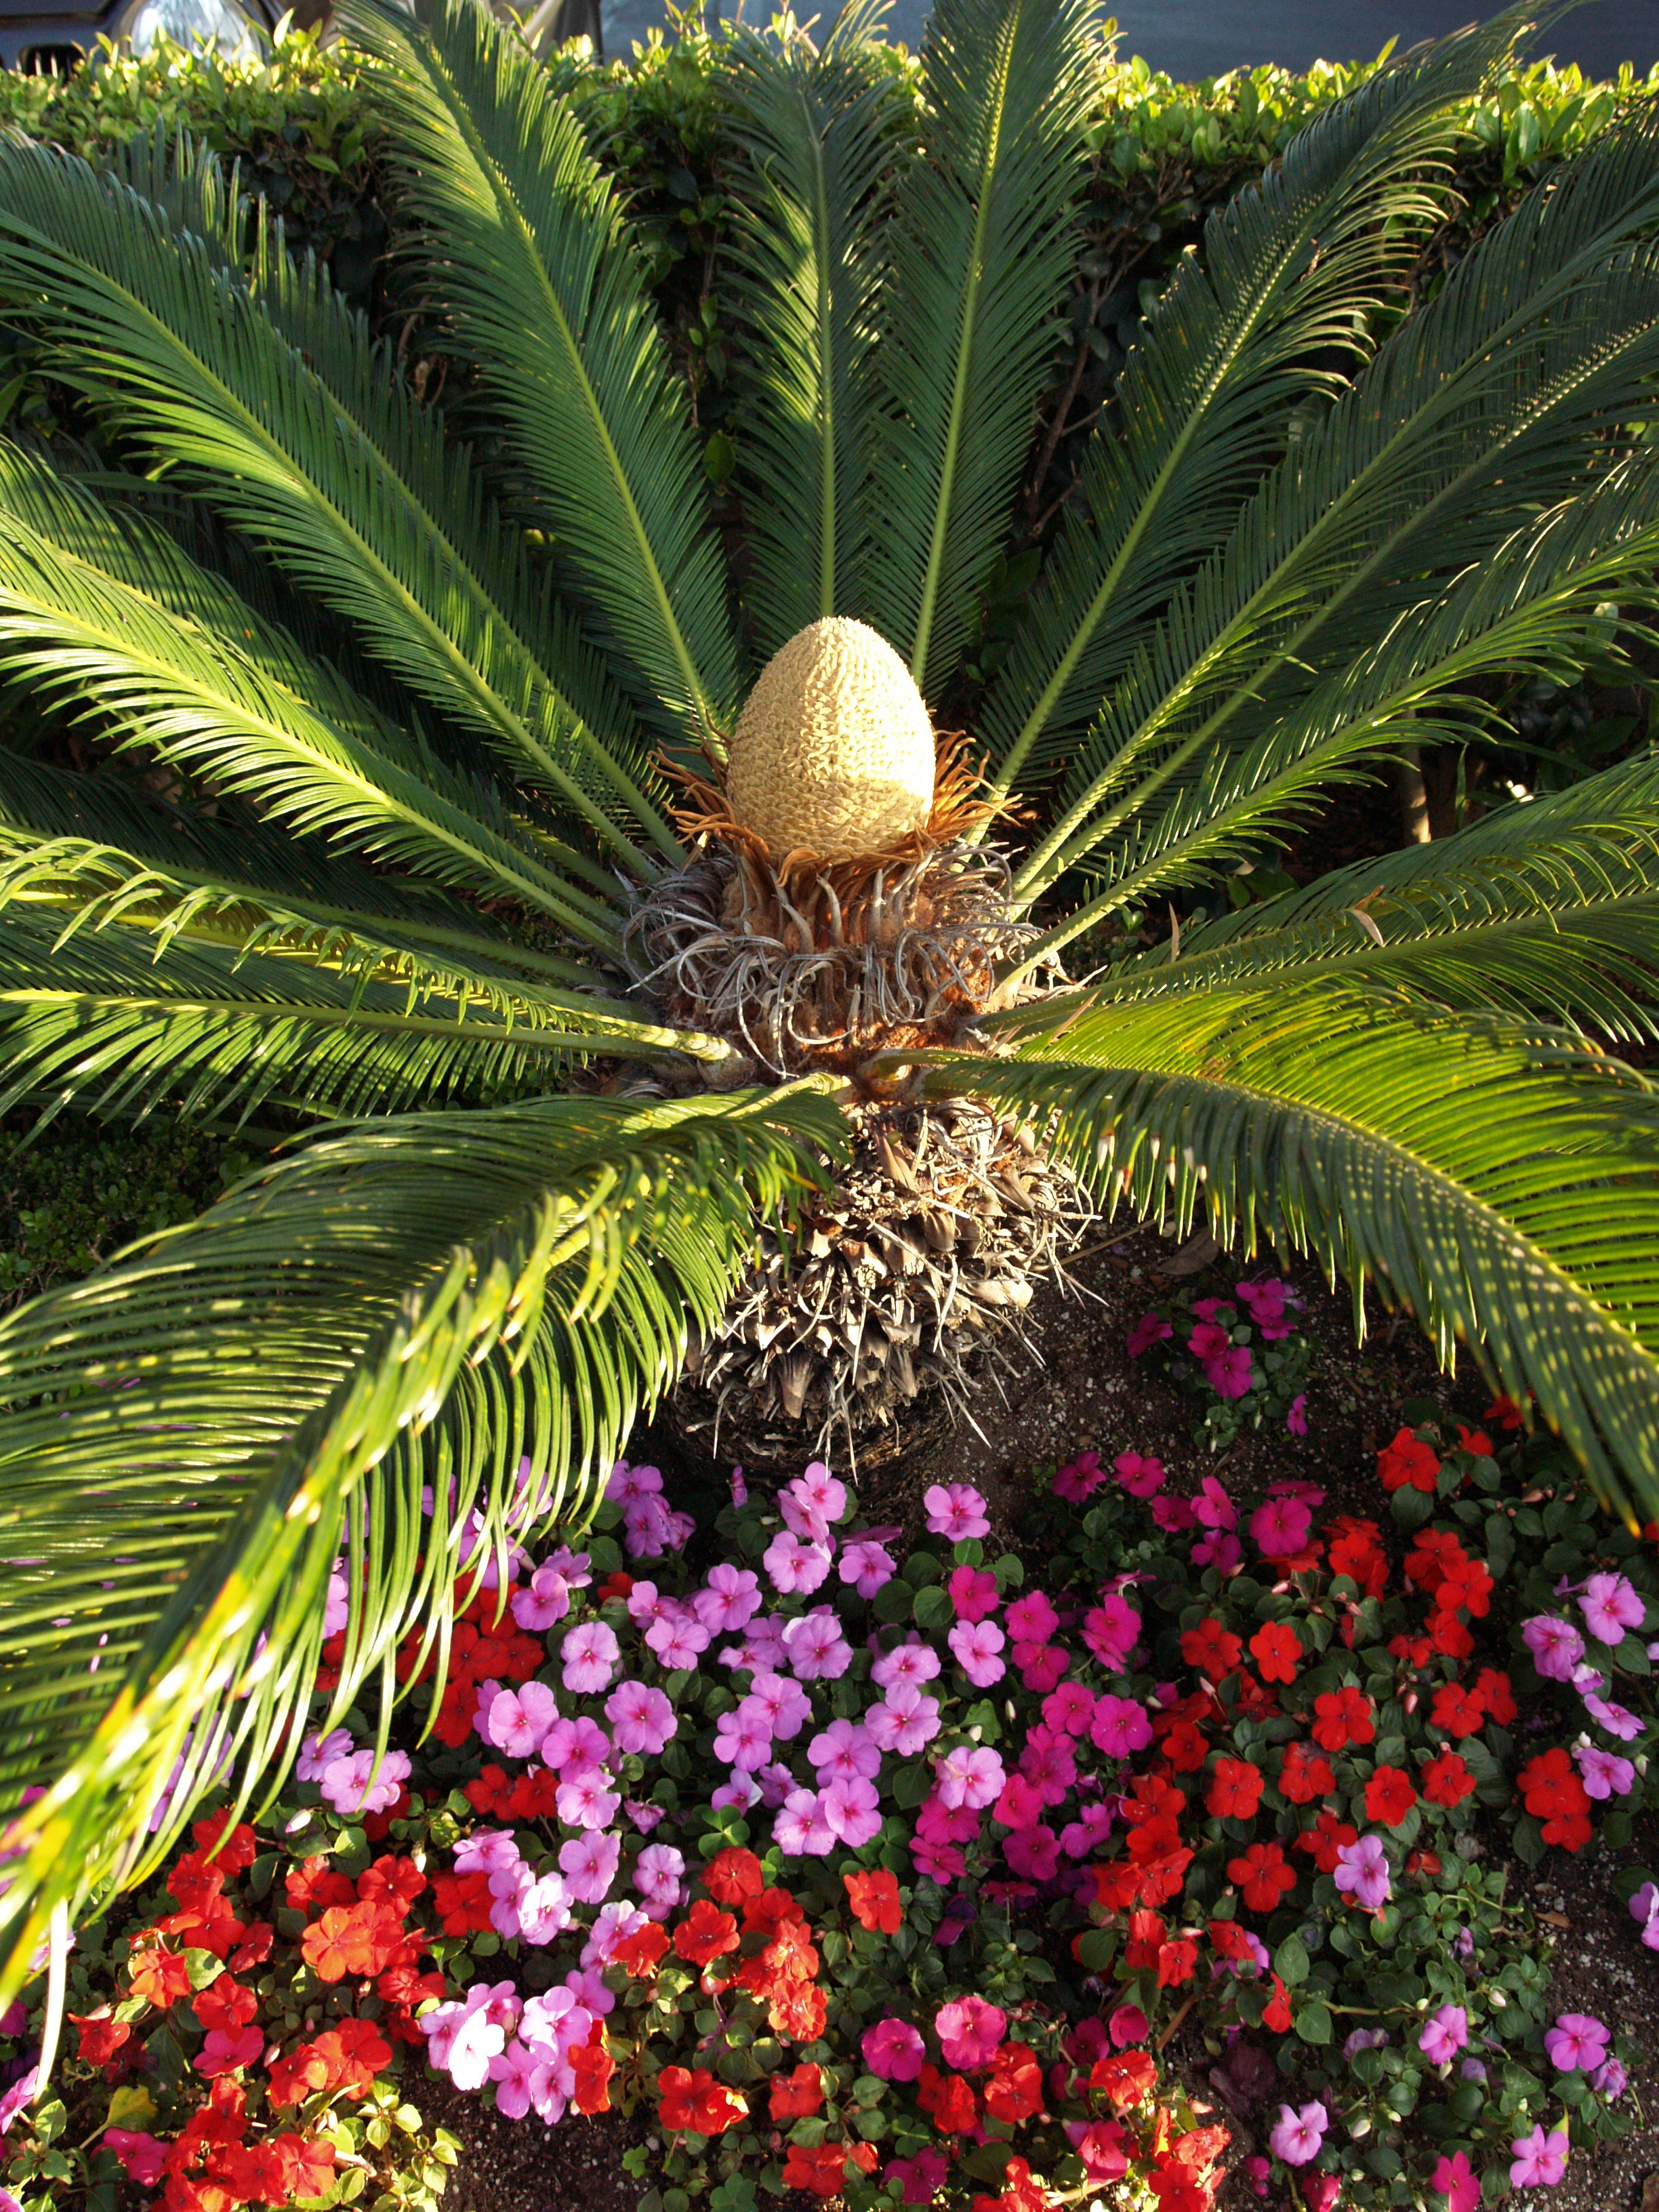
tree, branch, plant, leaf, flower, jungle, palm, produce, colourful, evergreen, botany, garden, flora, shrub, botanical garden, tropics, flowering plant, woody plant, land plant, arecales, palm family